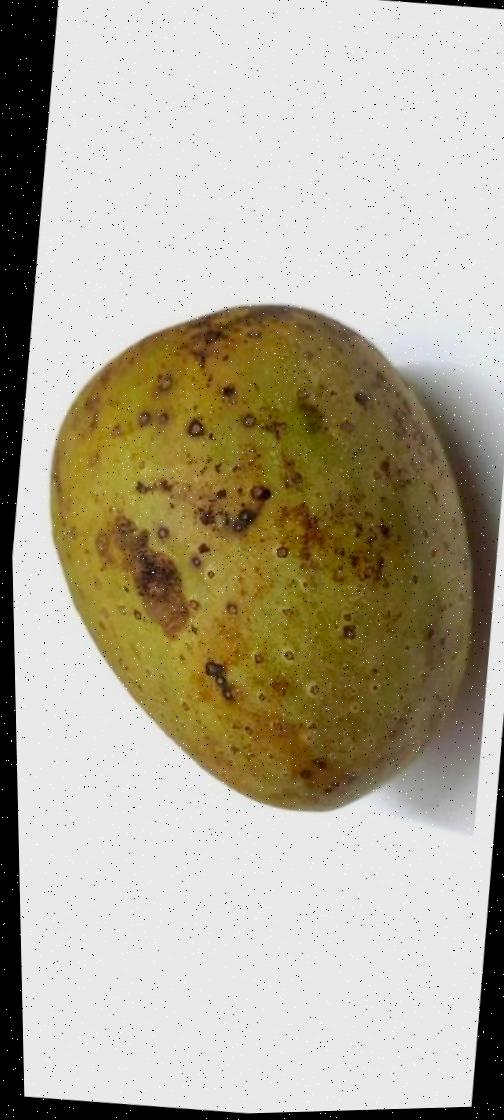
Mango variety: Gourmoti